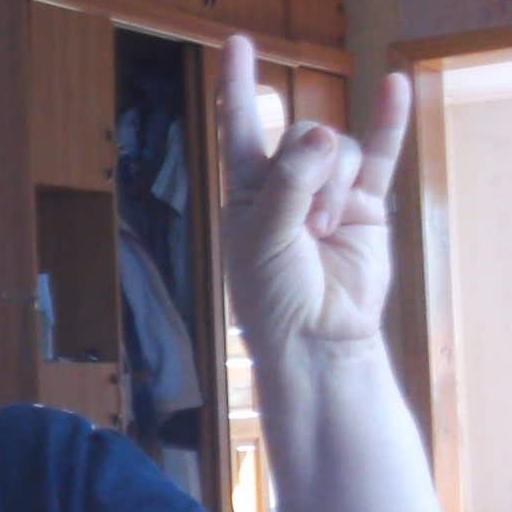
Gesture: rock